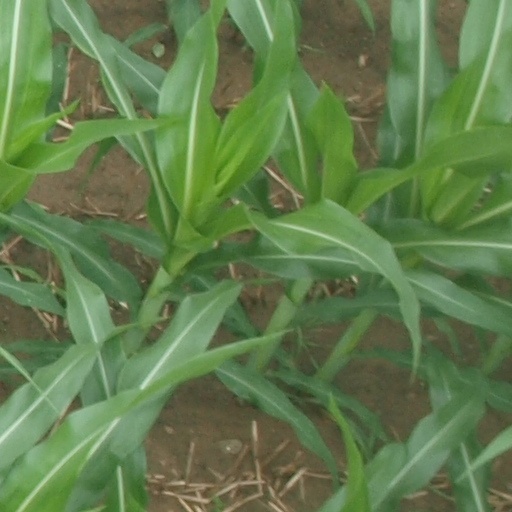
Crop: maize; corn